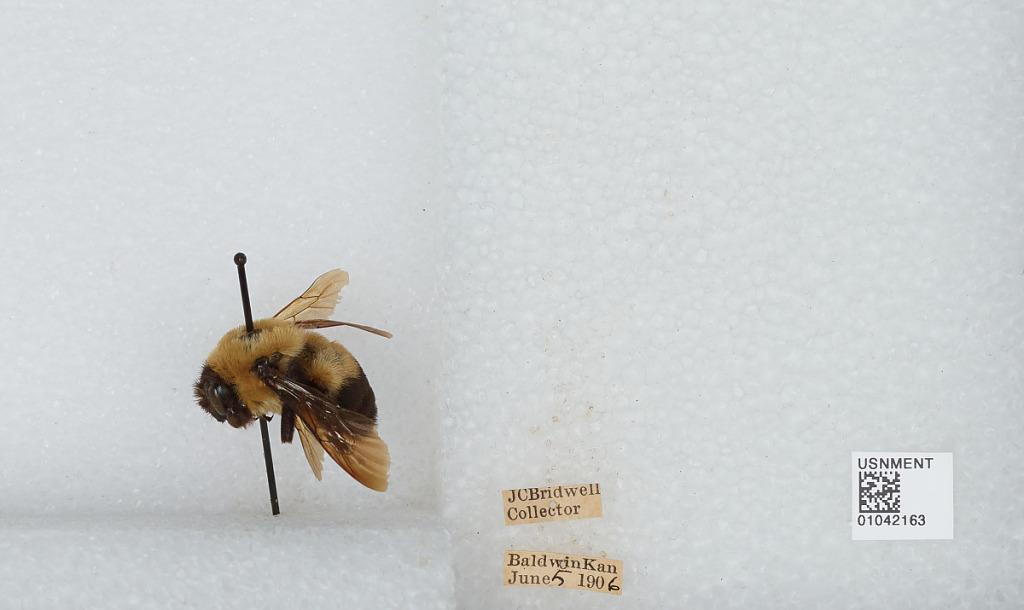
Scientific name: Bombus sp.
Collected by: J. Bridwell
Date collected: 1906-6-5
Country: United States
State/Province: Kansas
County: Douglas
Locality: Baldwin
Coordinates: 38.7775, -95.1875